Justify My Love

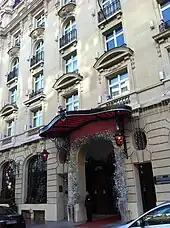
The music video was filmed on the Royal Monceau hotel in Paris.

The music video for "Justify My Love" was filmed within three days in November 1990 at the in Paris, France. It was directed by Jean-Baptiste Mondino, who had previously directed the video for Madonna's "Open Your Heart" (1987). The clip was produced by Philippe Dupuis-Mendel under Bandits, in a co-production with Propaganda Films, with editing by Oliver Gajan and principal photography by Pascal Lebegue. The video features Madonna's then-boyfriend Tony Ward, fellow models Amanda Cazalet and Wallis Franken Montana, as well as Jose Gutierez Xtravaganza, who was a dancer on the Blond Ambition World Tour which occurred earlier that year. It is a tribute to the film "Bay of Angels" (1963). Mondino described the concept of the music video: